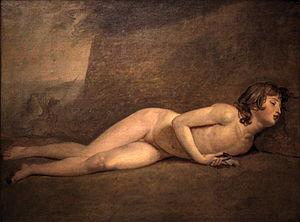
La guerre de Vendée est le nom donné à la guerre civile qui opposa, dans l'Ouest de la France, les républicains aux royalistes, principalement entre l'an I et l'an IV, pendant la Révolution française.
L'homoérotisme désigne le désir entre personnes du même sexe, sans passage à l'acte sexuel. Le terme a une origine psychanalytique avant de désigner un désir diffus pour une personne de son sexe.
La Mort du jeune Bara est une peinture inachevée de Jacques-Louis David peinte en 1794. Le tableau représente Joseph Bara jeune tambour de l'armée républicaine, tué par des vendéens. Il est érigé en héros et martyr de la Révolution, l'œuvre de David participe à cette célébration. Le tableau fait partie avec La Mort de Marat, et Les Derniers moments de Michel Lepeletier d'une série consacrée aux martyrs de la République. Resté inachevé, il se trouve dans les collections du musée Calvet.
François Joseph Bara, ou Barra, né le 30 juillet 1779 au château de Palaiseau, tué le 17 frimaire an II à Jallais, près de Cholet, est un jeune soldat républicain tué pendant la guerre de Vendée et dont le mythe révolutionnaire a fait un jeune tambour héroïque tombé sous les balles d'une multitude de royalistes en criant : « Vive la République ! » Bara est mort à l'âge de 14 ans.